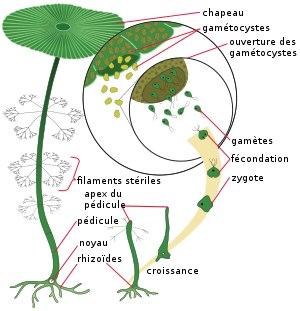
Acetabularia acetabulum, l'acétabulaire de Méditerranée ou ombrelle de mer, est une espèce d'algues vertes de la famille des Polyphysaceae.